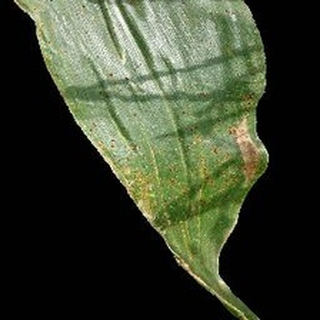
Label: corn_common_rust